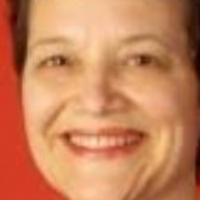
Age group: age 56-65